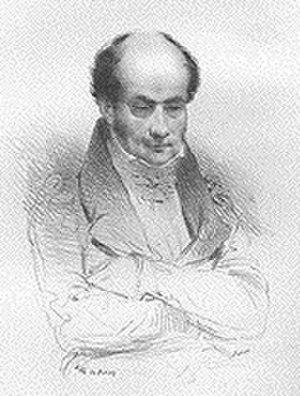
Régis de Chantelauze, né à Montbrison le 23 mars 1821 et mort à Paris le 3 janvier 1888, est un historien français, un savant, un érudit de premier ordre. Il est le neveu du ministre, du même nom, de Charles X